Question: Please indicate a possible affordance area of scissors that can be used for holding
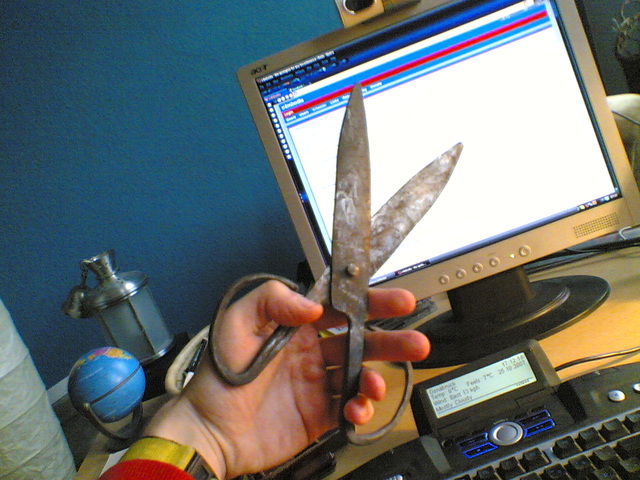
Answer: [209.5, 262.5, 403.5, 438.5]